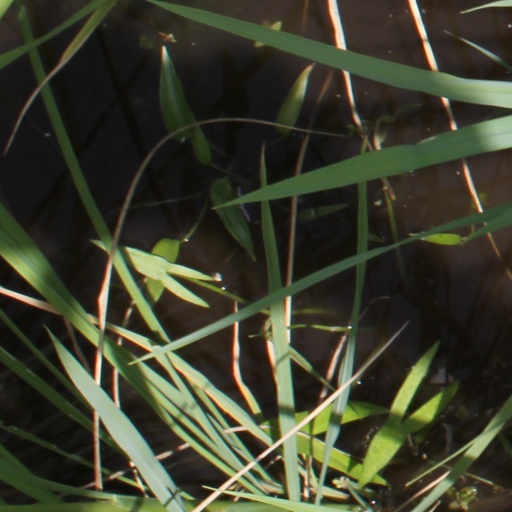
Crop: rice